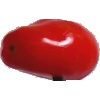
Label: Tomato 2